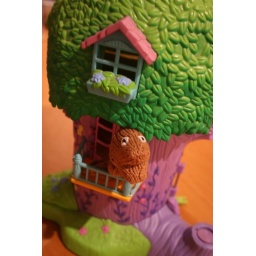
plasqy in a tree house